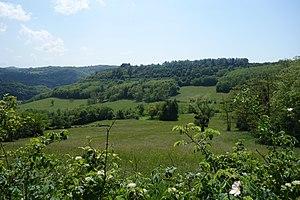
Plante de la Réserve naturelle régionale de la côte de Mancy
La réserve naturelle régionale de la côte de Mancy est une réserve naturelle régionale située en Bourgogne-Franche-Comté. Classée en 2010, elle occupe une surface de 49 hectares et protège un ensemble de pelouses calcaires.